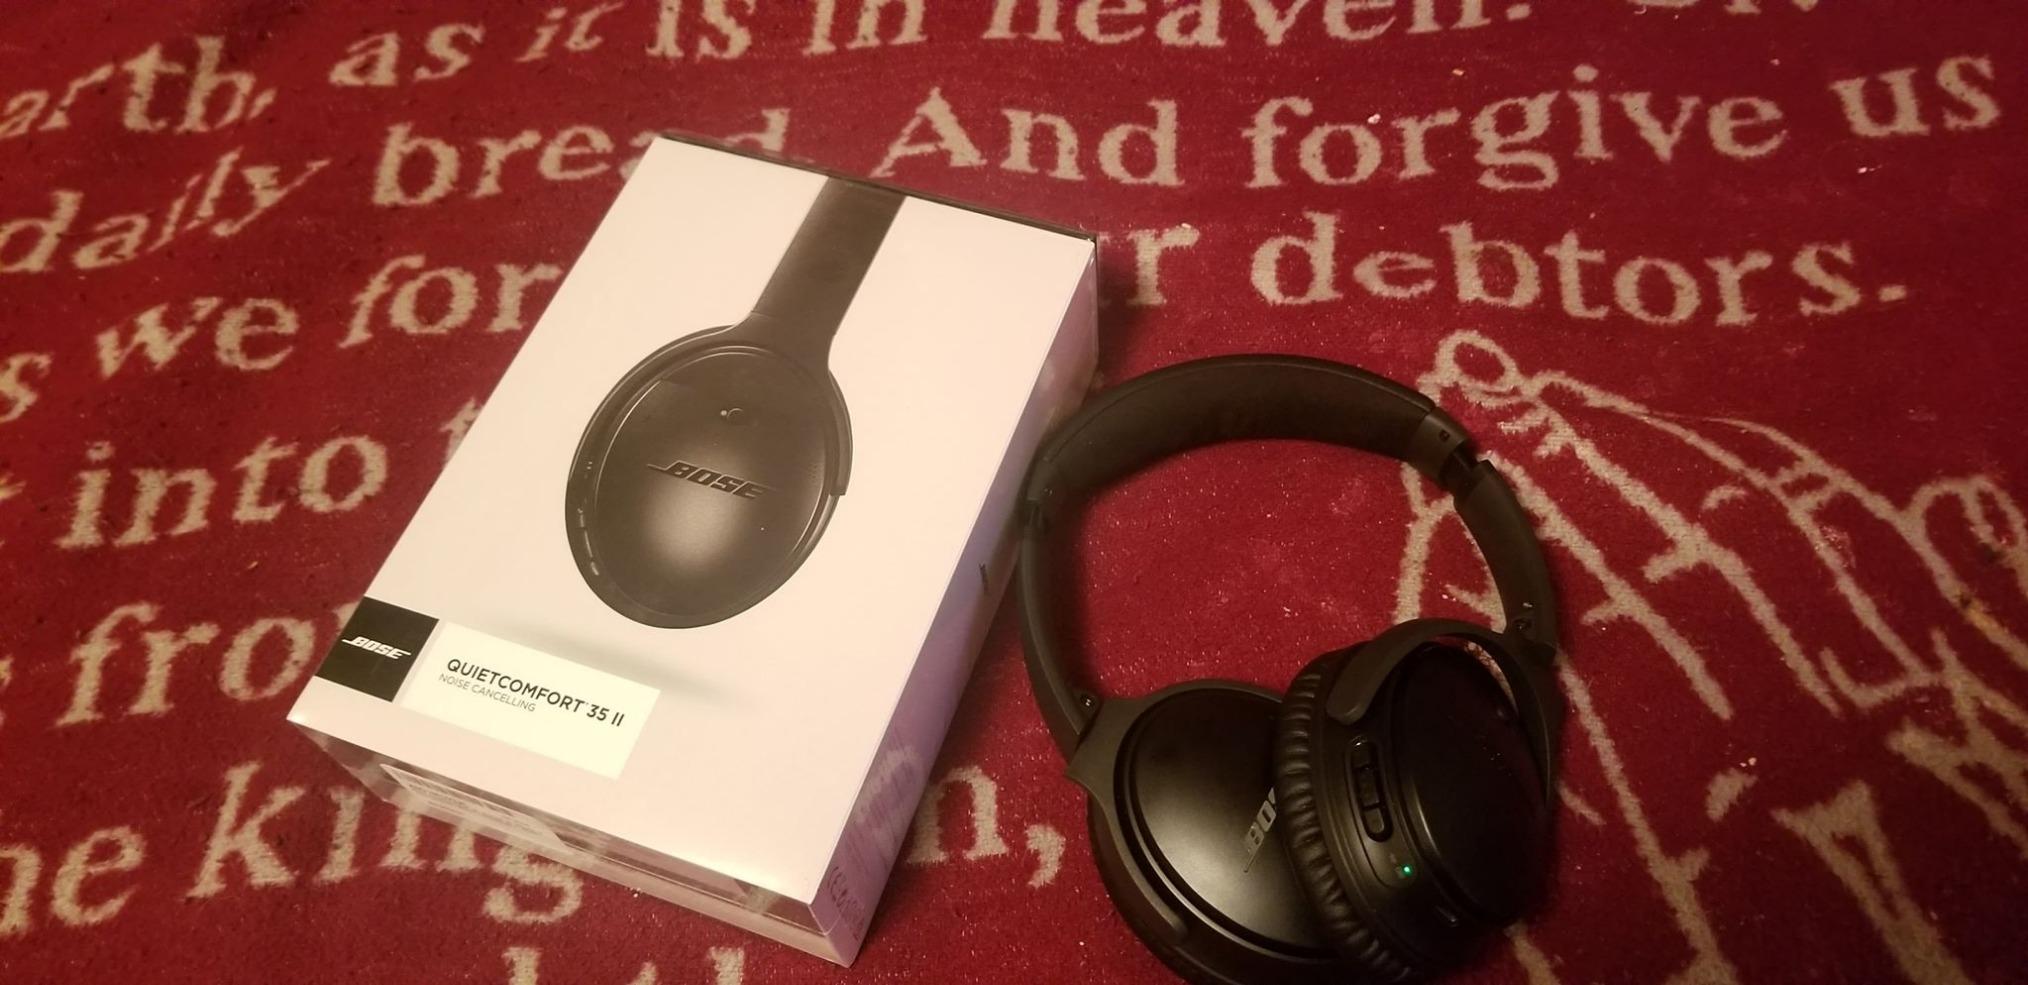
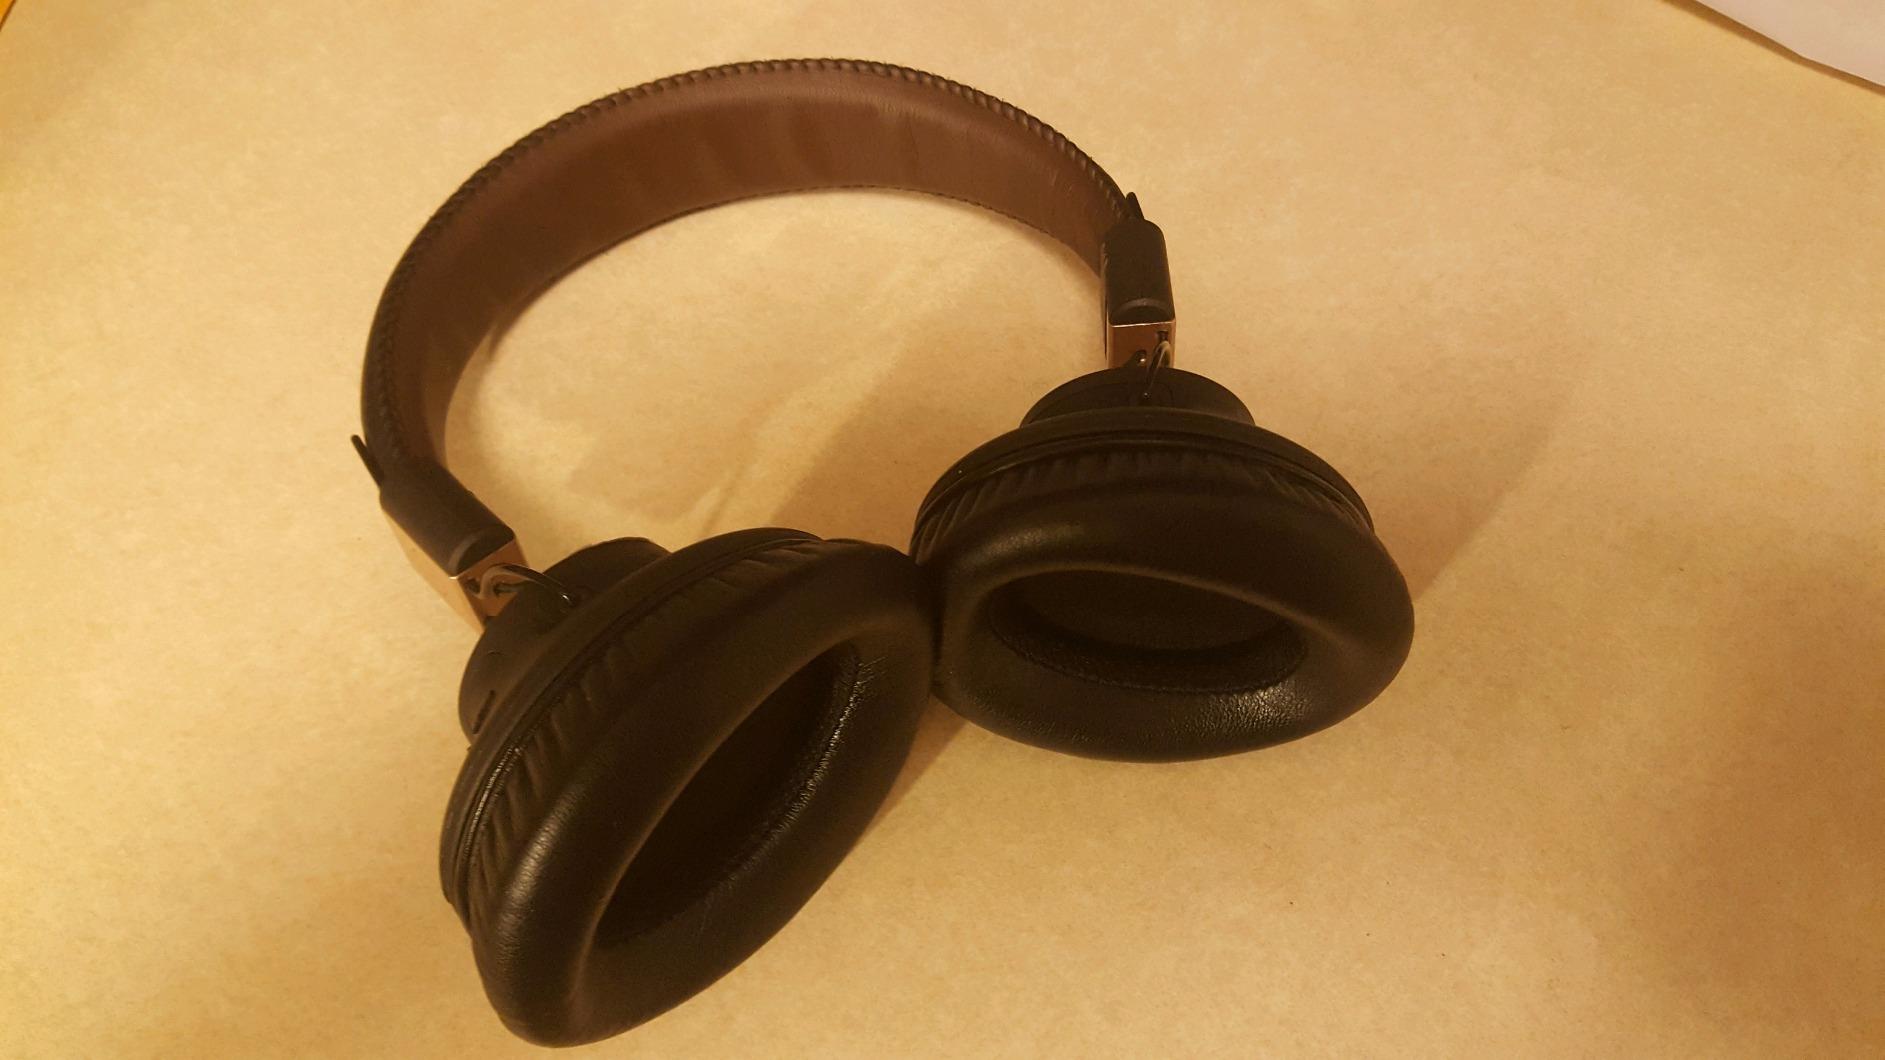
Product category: headphones
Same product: no